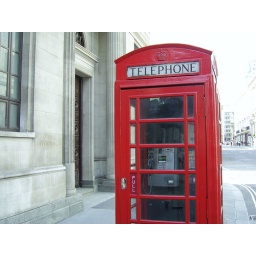
Red phone box near the Bank of England